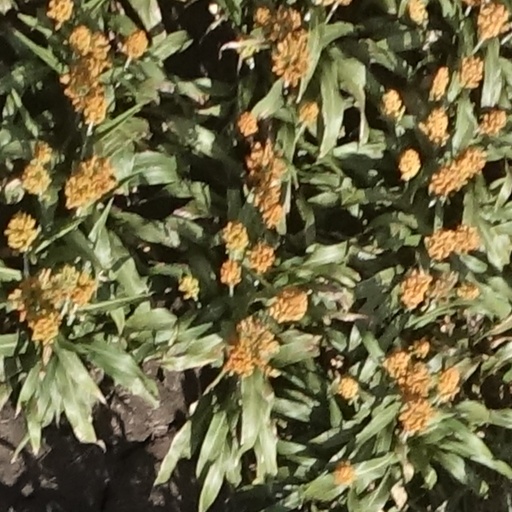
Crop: sorghum